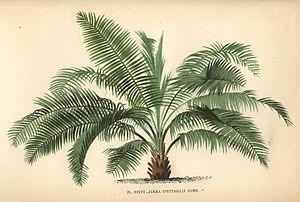
Gravure d'un jeune cocotier du Chili
Le cocotier du Chili ou palmier du Chili, Jubaea chilensis, est une espèce de plantes monocotylédones de la famille des palmiers. C'est la seule espèce actuellement acceptée au sein du genre Jubaea. Jubaea chilensis est un palmier à feuilles pennées proche d’une lignée de genres distribués exclusivement dans l’hémisphère sud. L’origine de ce groupe se situe en Afrique pour se poursuivre à l’est vers Madagascar, la Mélanésie, le Chili, la Bolivie, et enfin pour s'achever au Sud du Brésil. Son nom lui est donné en l’honneur du roi savant Juba II, qui règne sur la Maurétanie et qui s’intéresse à la botanique. L’épithète spécifique, chilensis, se réfère au nom du pays d'origine de l’espèce, le Chili.